Hurricane Paula

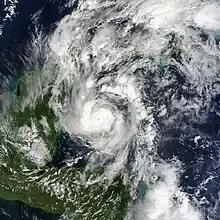
Hurricane Paula near peak intensity off the Yucatán Peninsula on October 12

Hurricane Paula was a small hurricane that struck Honduras and Cuba in October 2010. The eighteenth tropical cyclone, sixteenth named storm, and ninth hurricane of the season, Paula developed from a low pressure area over the southwestern Caribbean Sea on October 11. Moving northwestward, it slowly organized and was upgraded to a tropical storm shortly thereafter. Around midday on October 11, Paula made landfall near Cabo Gracias a Dios at the border of Honduras and Nicaragua. In northeastern Honduras, strong winds destroyed several homes, while rainfall destroyed a few roads and dozens of buildings, include a school and a police station. Favorable conditions such as low wind shear and warm sea surface temperatures allowed Paula to reach hurricane status early on October 12. Further intensification occurred, and the storm peaked with winds of 105 mph (165 km/h) while curving northward on October 13.